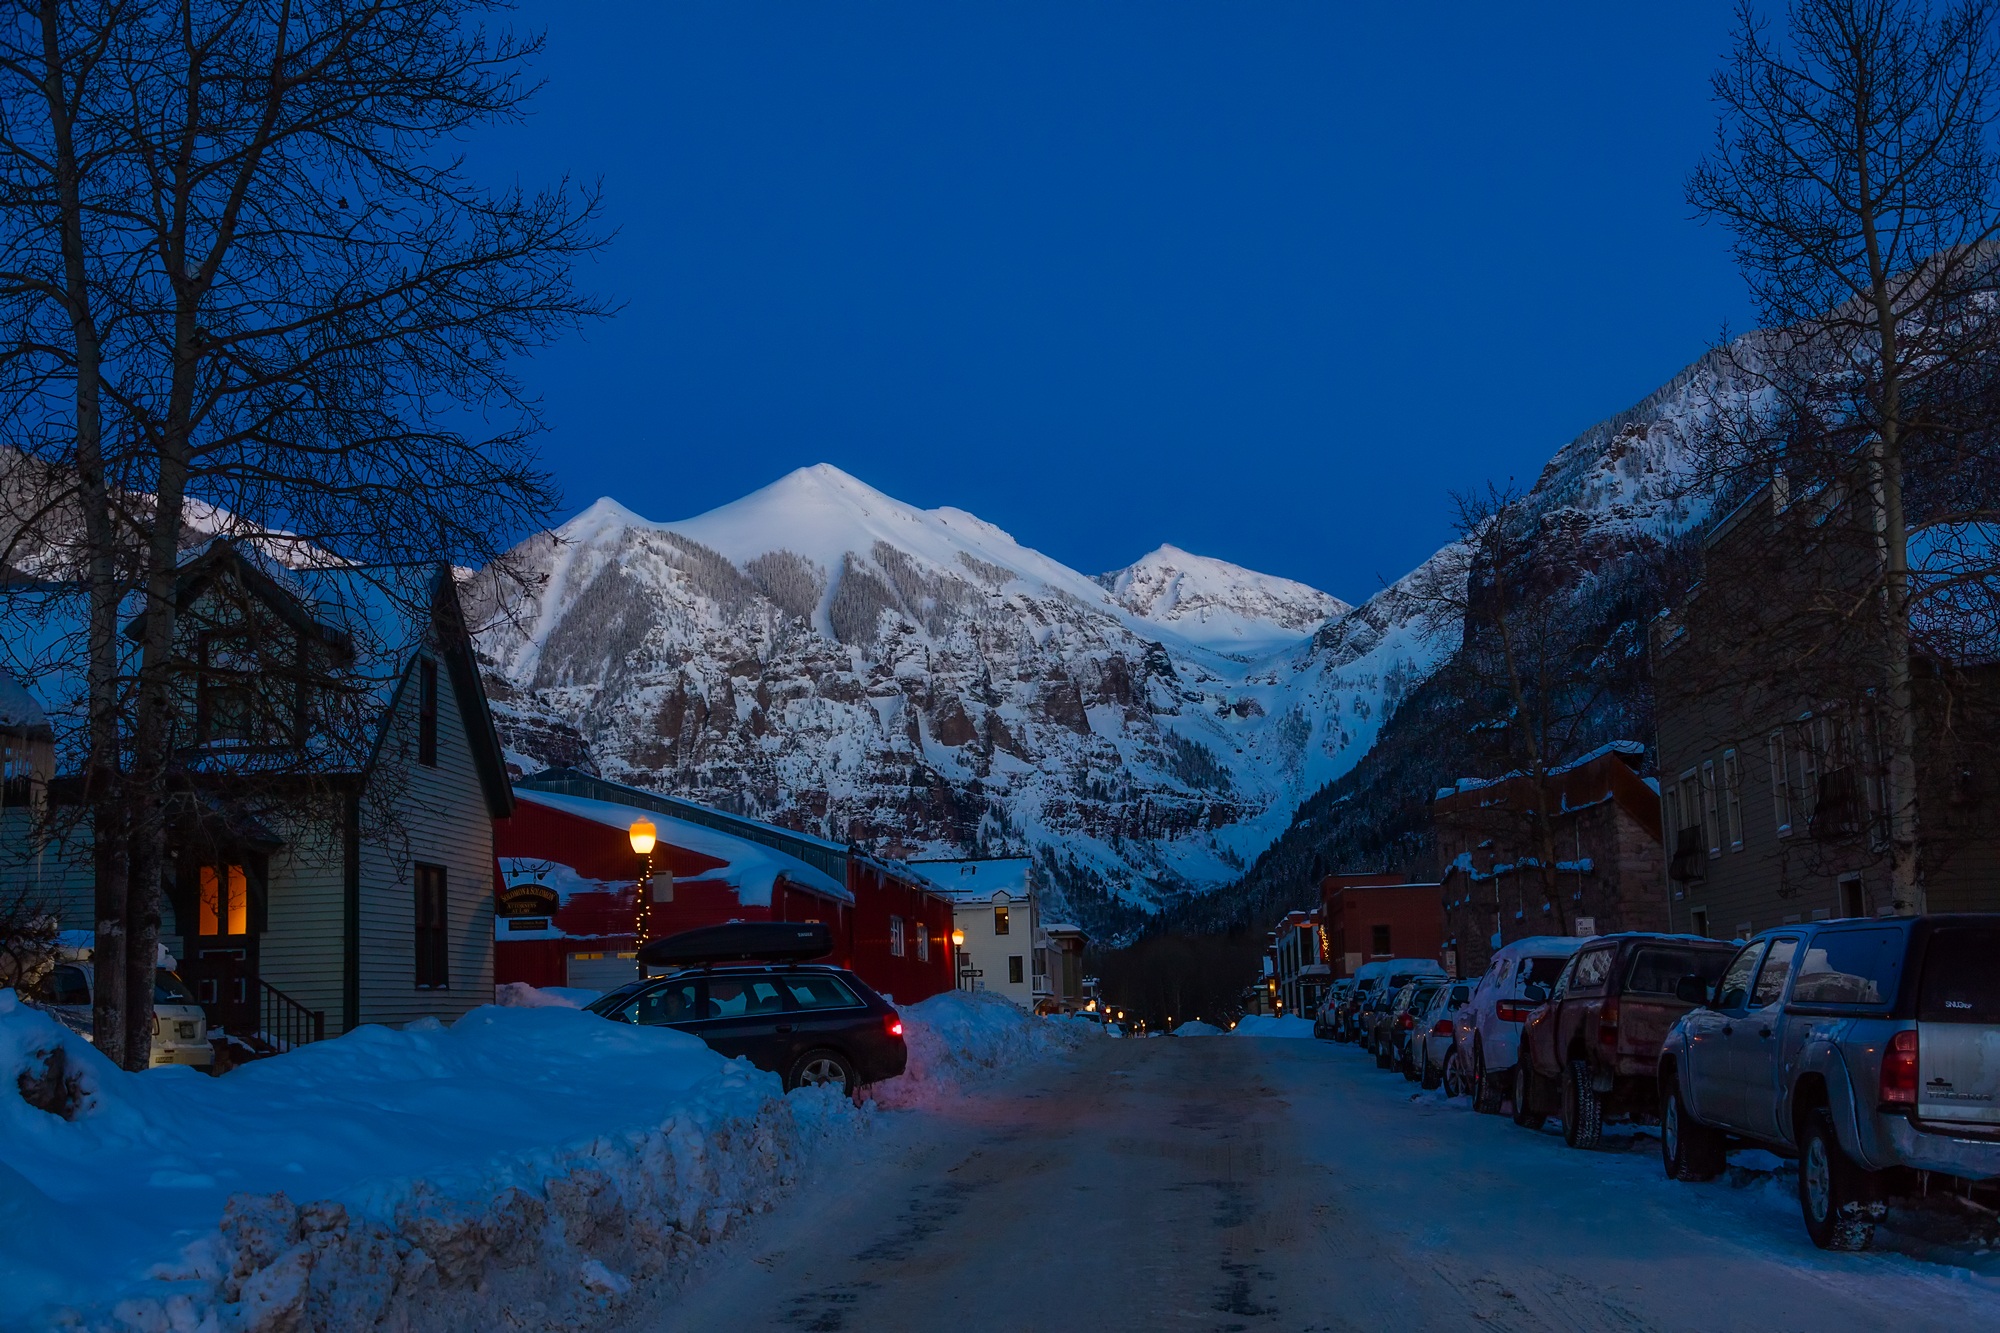
mountain, snow, winter, sunset, town, city, urban, mountain range, dusk, weather, historic, season, outdoors, outside, lights, colorado, shops, buildings, hotel, mountains, alps, beautiful, stores, piste, landmarks, resorts, telluride, mountainous landforms, geological phenomenon